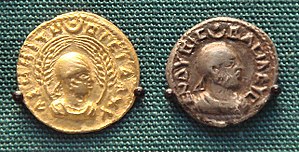
Etiopiens historie / Kongedømmet Aksum
Mønter prægede af kong Endybis, 227-235 e.Kr. British Museum. Den til venstre har tekst på græsk: AΧWMITW BACIΛEYC, "Konge af Aksum". Den til højre: ΕΝΔΥΒΙC ΒΑCΙΛΕΥC, "Kong Endybis".
"Etiopiens historie strækker sig fra de ældste tider, fra menneskehedens oprindelse, for millioner af år tilbage, men fragmentarisk går historisk tid tilbage i 3000 år. Fra 100-tallet e.Kr. kom Etiopien for alvor ind i historien. Egyptere havde fulgt Nilen til Etiopien på jagt efter rigdomme som guld og slaver. Etiopien blev tidligere kaldt for Abessinia, men det ældste historiske navn var fortsat Etiopien eller Æthiopia, fra græsk aith-, ""mørkt"" eller ""brændt"", og -ops, ""ansikt"". Etiopierne blev omtalt af Herodot, Klaudios Ptolemaios, og Plinius den Ældre, og landet blev omtalt som et hjem for en gammel civilisation og hvor guderne skaffede sig visdom. Denne mytologiske beskrivelse omfattede dog mere end kun Etiopien, men beskrev alt land syd for Egypten, hovedsagelig Nubien og de nubiske riger, som lå syd for det, som i dag er det nordlige Sudan. Oldtidens grækere og romere havde diplomatiske forbindelser med Etiopien. Arabiske handelsmænd sejlede over Det Røde Hav til kysten af Etiopien og grundlagde handelsstationer her omkring 1.000 f.Kr.